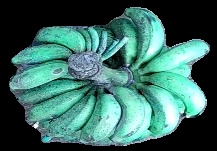
Variety: rasbale
Grade: grade3